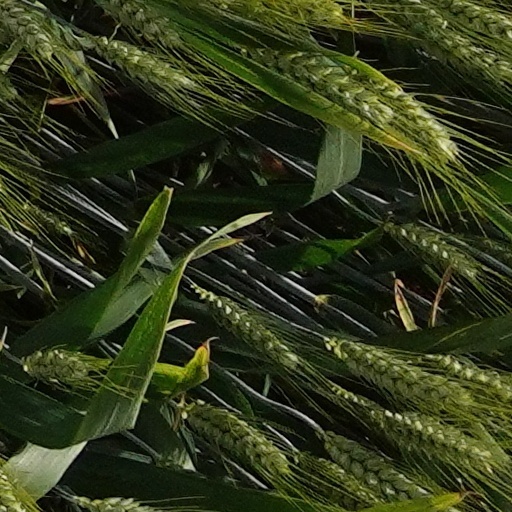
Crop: wheat